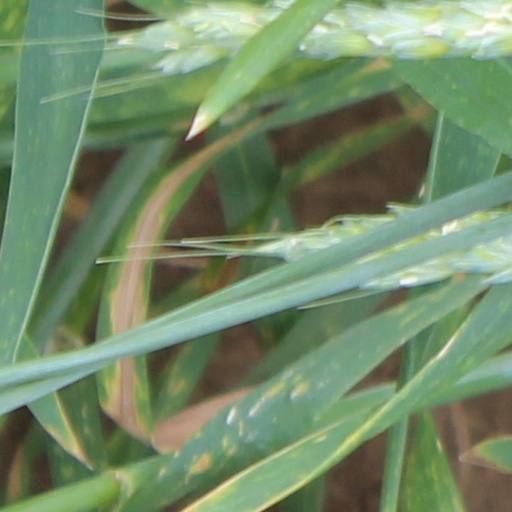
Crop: wheat